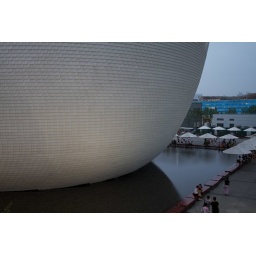
Ramen bowl in water